Tveita

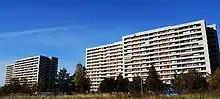
Buildings at Tveita.

Tveita is a neighborhood in the borough of Alna in Oslo, Norway.